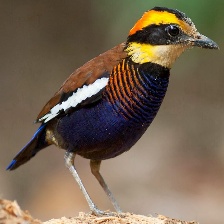
Species: BANDED PITA
Scientific name: HYDRORNIS GUAJANA